Paul Apted

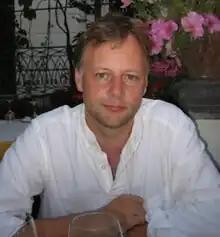

Paul Apted (9 February 1967 – 4 July 2014) was an English sound editor who worked on films such as "Alice in Wonderland" (2010), "A Good Day to Die Hard" (2013), "The Wolverine" (2013), "The Book Thief" (2013) and "The Fault in Our Stars" (2014).